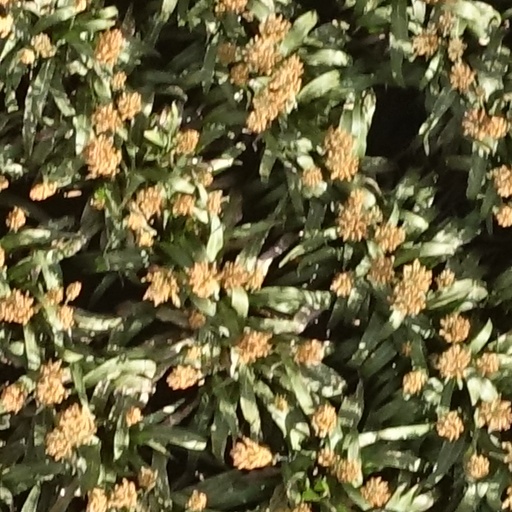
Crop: sorghum